Saint Pantaleon, Cologne

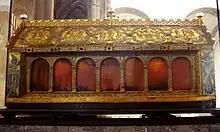
Shrine to Maurinus of Cologne

Holy Roman Empress Theophanu, a Byzantine princess who was married to Emperor Otto II in 972, ordered the construction of the current facade and was also buried in the church at her own request.